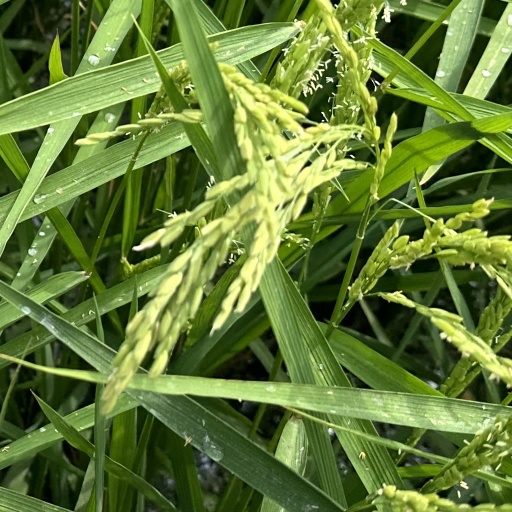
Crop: rice